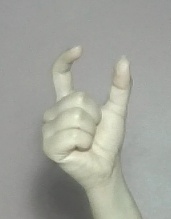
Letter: nun